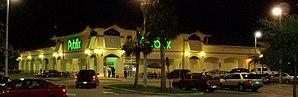
Publix Super Markets, Inc. est une entreprise de grande distribution américaine, fondée par George Washington Jenkins en 1930 à Winter Haven en Floride aux États-Unis.